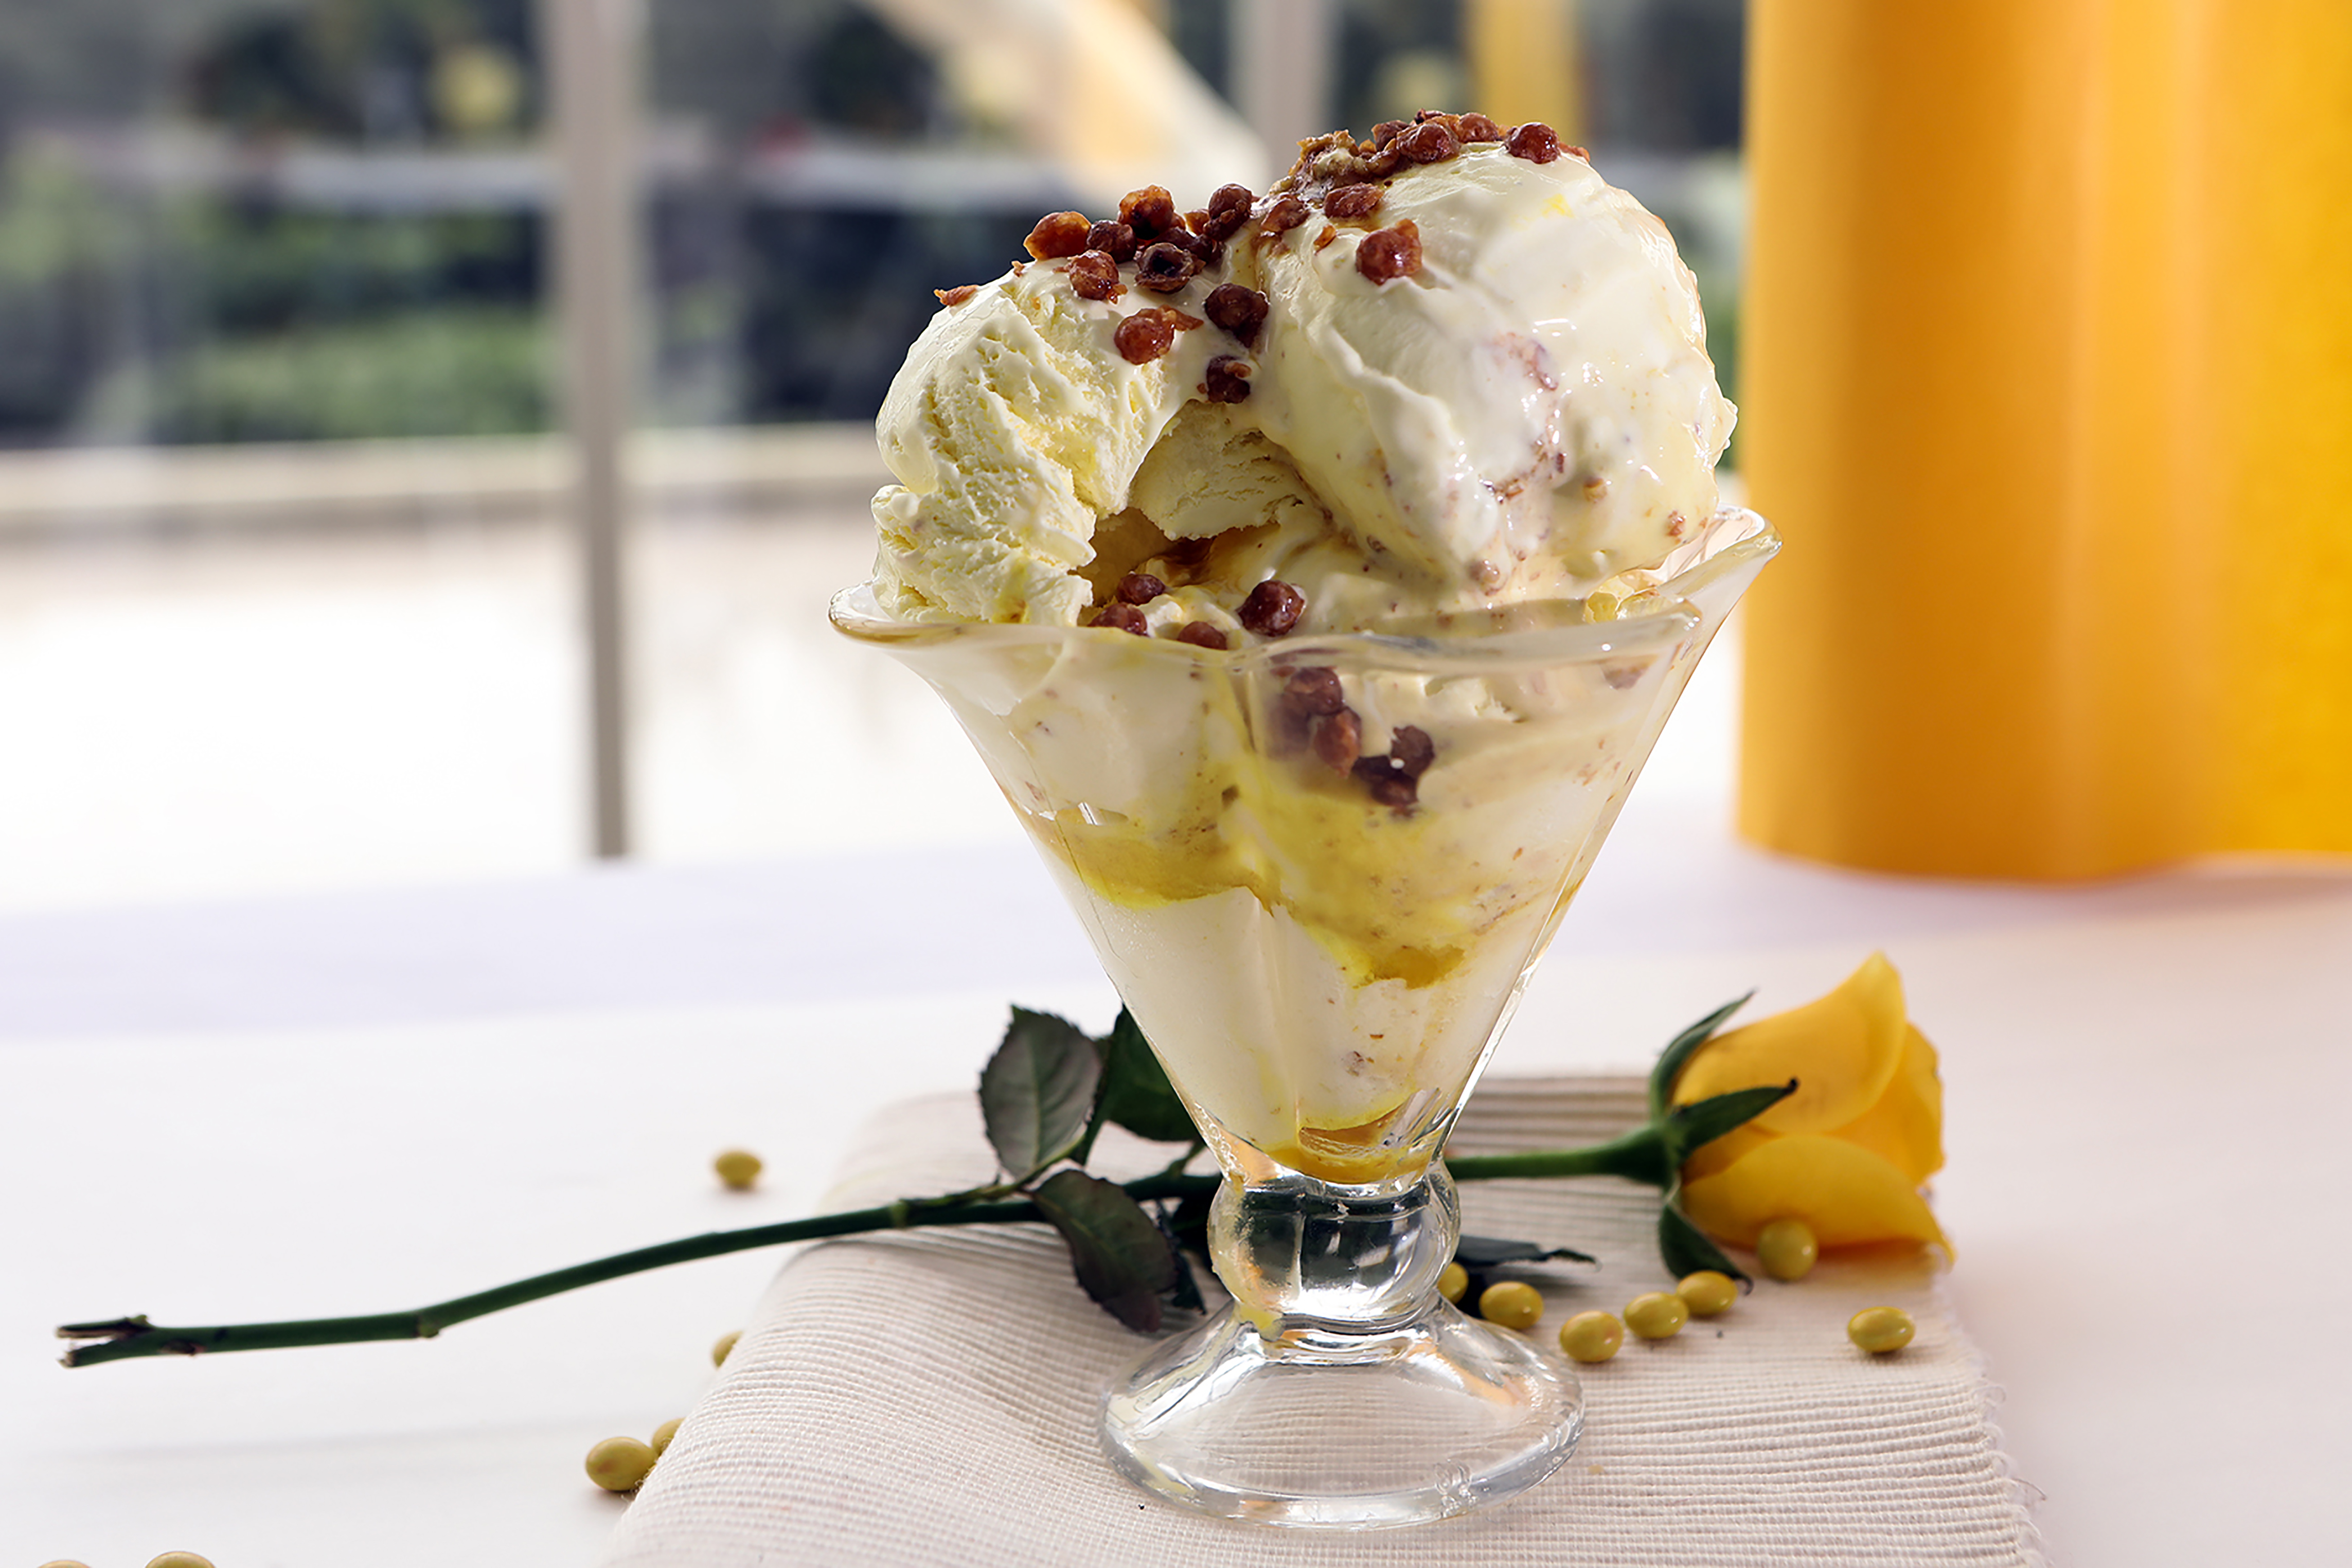
ice cream, dessert, gelato, food, frozen dessert, dairy product, sundae, dondurma, knickerbocker glory, pistachio ice cream, cream, syllabub, parfait, frozen yogurt, sorbetes